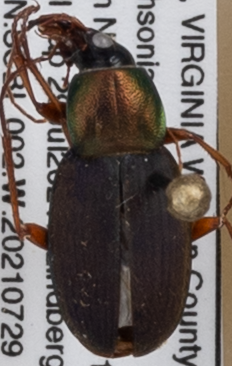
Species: Chlaenius emarginatus
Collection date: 2021-07-29
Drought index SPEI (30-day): -0.54
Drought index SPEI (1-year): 0.32
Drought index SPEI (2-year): -0.24